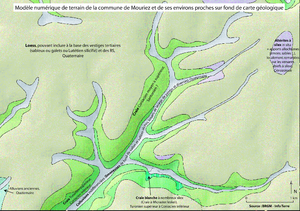
Carte géologique de la commune de Mouriez et de ses environs proches
Mouriez est une commune française située dans le département du Pas-de-Calais en région Hauts-de-France.